Bush band

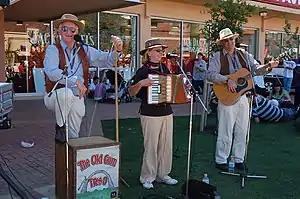
The Old Gum Tree-O, a three-piece bush band based in Adelaide, South Australia

A bush band is a group of musicians that play Australian bush ballads. A similar bush band tradition is also found in New Zealand.